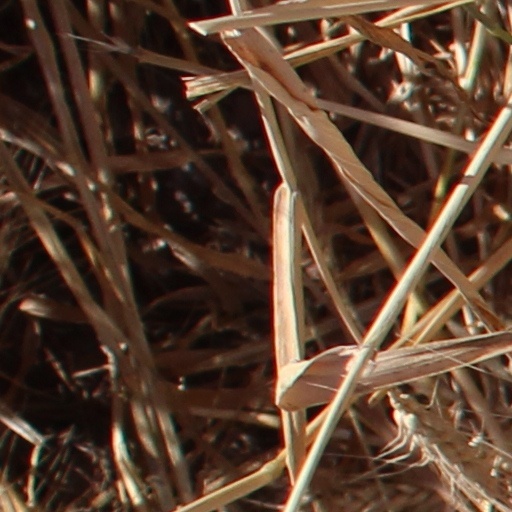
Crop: wheat